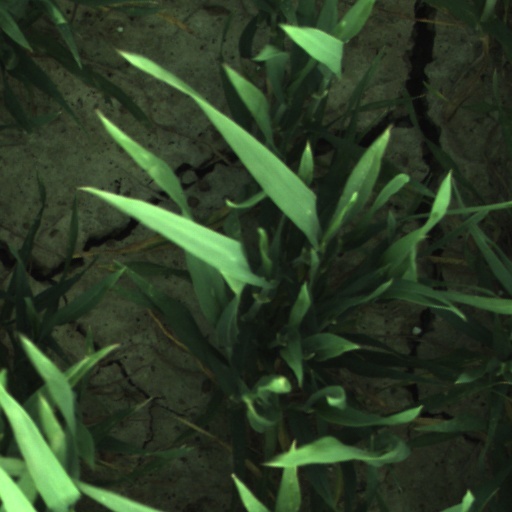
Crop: wheat